Tōno, Iwate

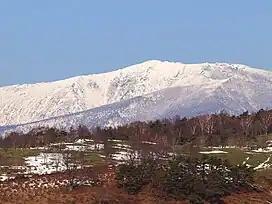
Mt. Hayachine as seen from Mt. Takashimizu in November 2009

The area of present-day Tōno was part of ancient Mutsu Province, and has been settled since at least the Jōmon period. Pottery fragments can still be found in farmers' fields and other places. Later the area was inhabited by the Emishi and many place names are based on the Ainu language. In the Early Nine-Years War lasting from 1051 to 1063, Minamoto no Yoshiie fought running battles with Abe no Sadato throughout the area. There are references to this in "Tōno Monogatari" and arrowheads still turn up from time to time. Later the Hiraizumi Fujiwara controlled Tōno which was a prized area for horse breeding, farming and hunting.